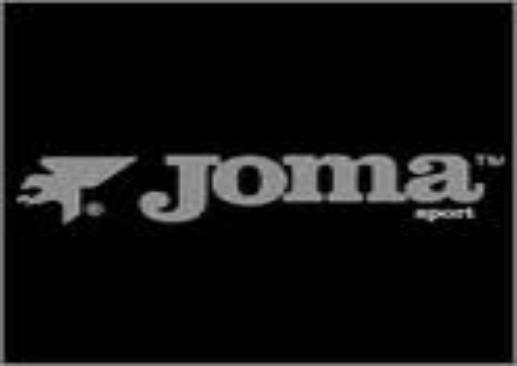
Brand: Joma-1
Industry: Clothes